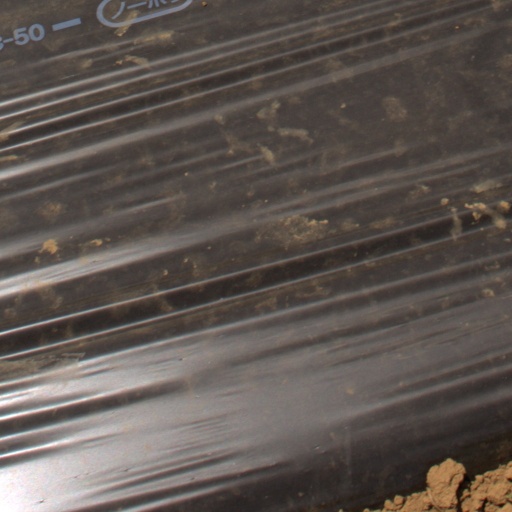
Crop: Jerusalem artichoke